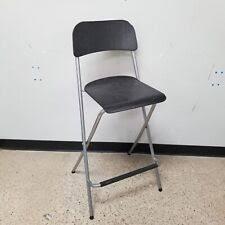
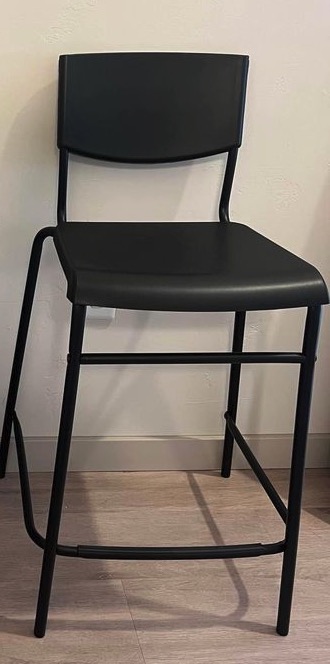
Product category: stool
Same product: no